Green anarchism

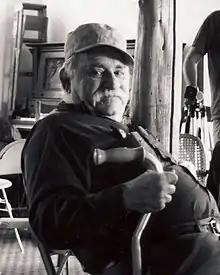
Murray Bookchin, a founding figure of green anarchism and the chief proponent of social ecology

Green anarchism as a tendency was first developed by the American social anarchist Murray Bookchin. Bookchin had already began addressing the problem of environmental degradation as far back as the 1950s. In 1962, he published the first major modern work of environmentalism, "Our Synthetic Environment", which warned of the ecological dangers of pesticide application. Over the subsequent decades, Bookchin developed the first theory of green anarchism, social ecology, which presented social hierarchy as the root of ecological problems.